Sandy Duncan

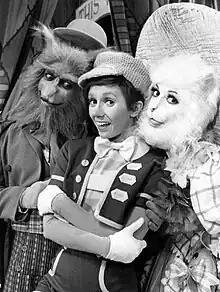
Duncan as "Pinocchio" with Flip Wilson as Fox and Liz Torres as Cat (TV musical, 1976)

Duncan started her entertainment career at age 12, working in a local production of "The King and I" for $150 a week. In 1965 she moved to New York into the famed Rehearsal Club for aspiring actresses. In the late 1960s, she appeared in a commercial for United California Bank and in the soap opera "Search for Tomorrow" for a brief period in 1968"."